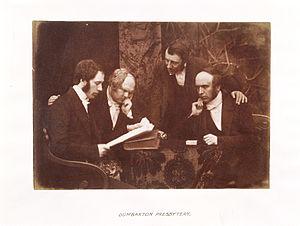
En 1843, le peintre David Octavius Hill et l'ingénieur Robert Adamson fondent le premier studio photographique d'Écosse. Lors de leur courte collaboration, à la suite du brusque décès d'Adamson, Hill & Adamson produit « le premier corpus substantiel d'œuvres artistiques auto-consciemment créées à l'aide du nouveau médium de la photographie ». Le peintre à l'aquarelle John Harden, après avoir vu pour la première fois des calotypes de Hill & Adamson en novembre 1843, écrit : « Les images produites sont comme Rembrandt mais améliorées, tellement dans son style et des plus anciens et des meilleurs maîtres, ce qui constitue certainement un grand progrès dans la peinture de portraits et des effets [spéciaux] ».